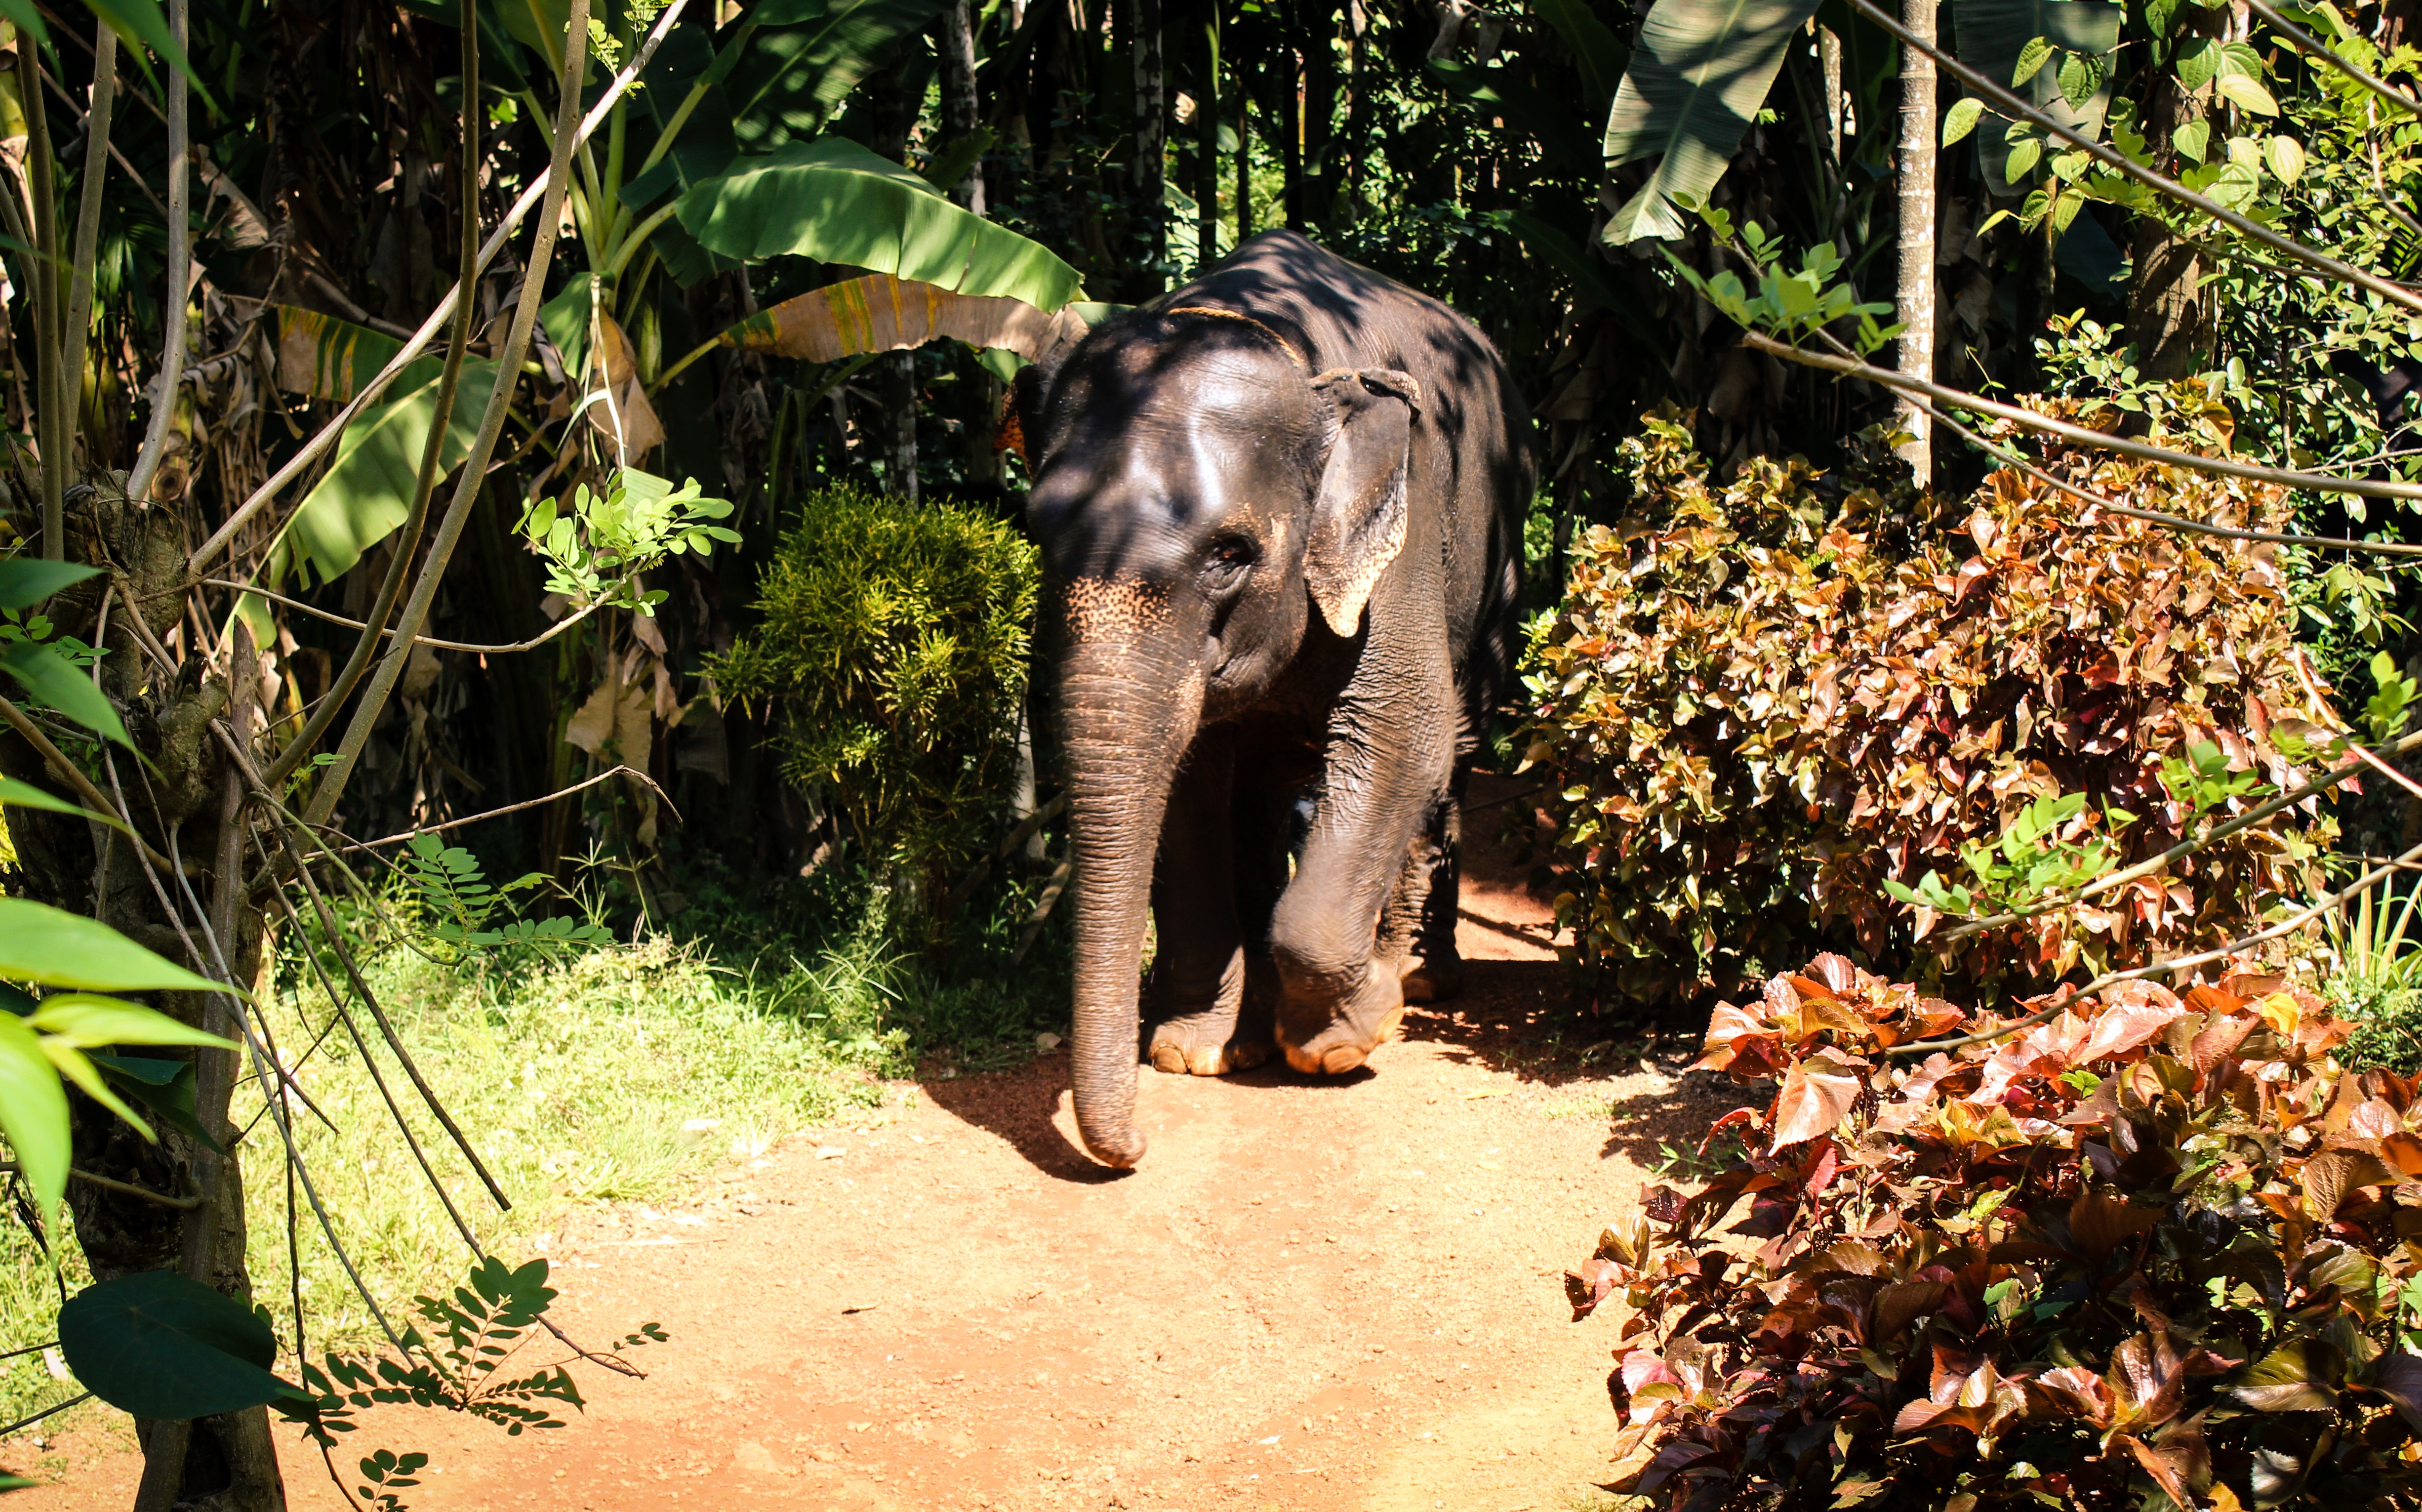
forest, animal, wildlife, zoo, jungle, mammal, fauna, savanna, elephant, rainforest, safari, indian elephant, elephants and mammoths